Charles Gavan Power

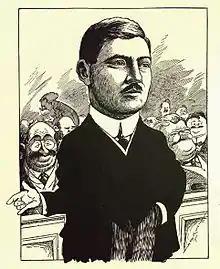
Charles Gavan Power from "Canadian men of affairs in cartoon" (1922)

During World War II, he served as Acting Minister of National Defence (1940) and Minister of National Defence for Air (1940 to 1945) and was responsible for expanding the Royal Canadian Air Force. His opposition to conscription led him to resign from the cabinet during the Conscription Crisis of 1944, after the government passed an Order in Council to send conscripts overseas. Power sat as an "Independent Liberal" for the duration of the war and was re-elected as an Independent Liberal in the 1945 federal election. He then rejoined the party and ran to succeed King in the 1948 Liberal leadership convention but came a poor third.